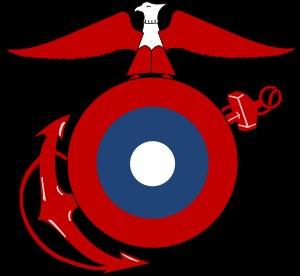
L'aviation du corps des Marines des États-Unis est créée en 1912.